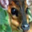
Label: deer